Three-domain system

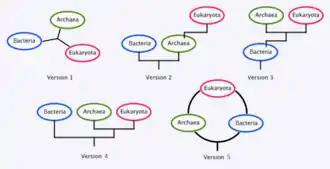
Alternative versions of the three domains of life's phylogeny

Parts of the three-domain theory have been challenged by scientists including Ernst Mayr, Thomas Cavalier-Smith, and Radhey S. Gupta.